Camp Dodge Pool District

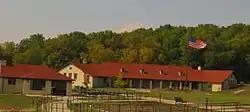

The Camp Dodge Pool District, also known as the Camp Dodge Swimming Pool Complex, is a nationally recognized historic district located in Johnston, Iowa, United States. It was listed on the National Register of Historic Places in 1995. At the time of its nomination it consisted of three resources, which included two contributing buildings and one contributing structure. It consisted of a swimming pool, a bathing pavilion, and a concession stand. The complex was built at Camp Dodge, the headquarters of the Iowa National Guard. When it was completed in 1922, the pool could accommodate between 1,000 and 2,000 people and it may have been the largest in the country. The following year, however, a larger pool was built in San Francisco.